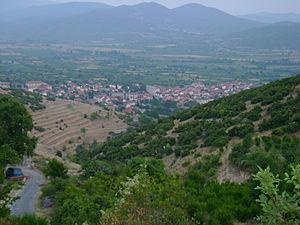
vue de valankovo depuis le mont Plavuch Русский: Поглед на Валандово од планината Плавуш Türkçe: Plavuş Dağı'ndan Valandova'nın görünümü
Valandovo est une municipalité et une petite ville du sud-est de la Macédoine du Nord. Elle comptait 11 890 habitants en 2002 et s'étend sur 331,4 km². La ville en elle-même compte 4 402 habitants, le reste de la population étant réparti dans les villages alentour.